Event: Nepal Earthquake
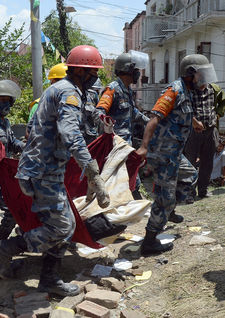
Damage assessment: damage